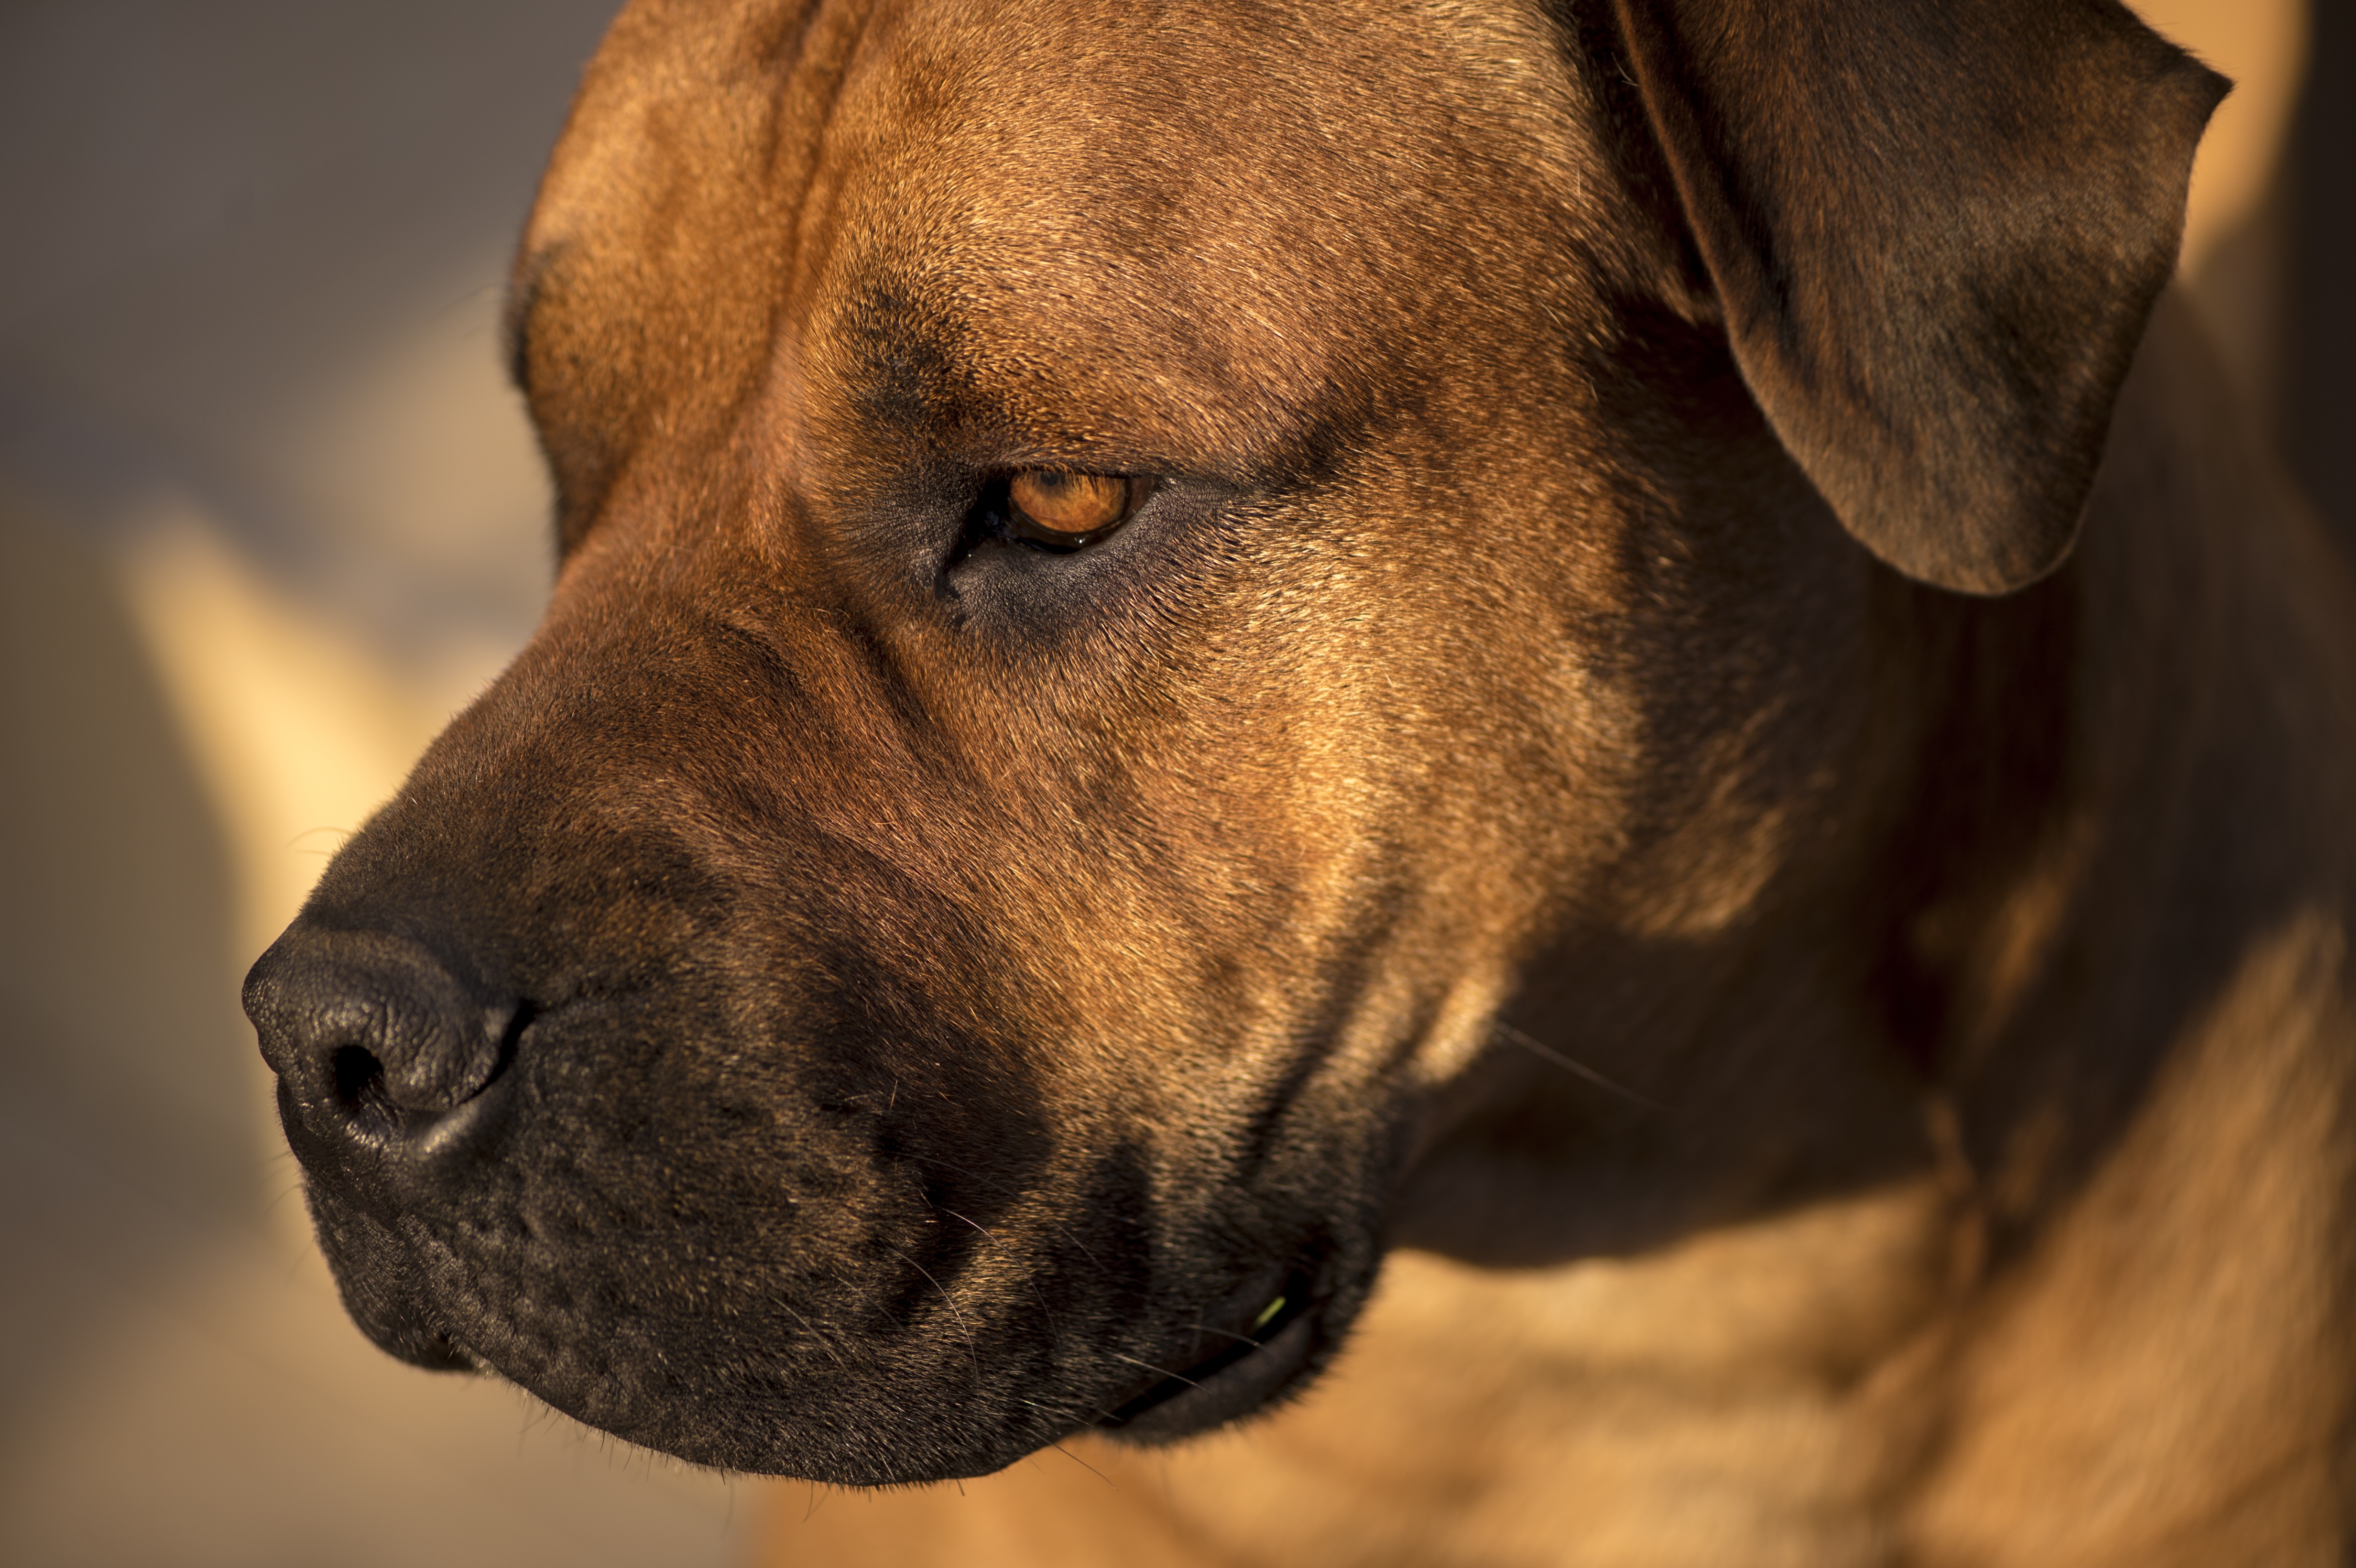
sunset, puppy, dog, africa, mammal, close up, nose, snout, vertebrate, dog like mammal, carnivoran, african boerboel, bull mastiff